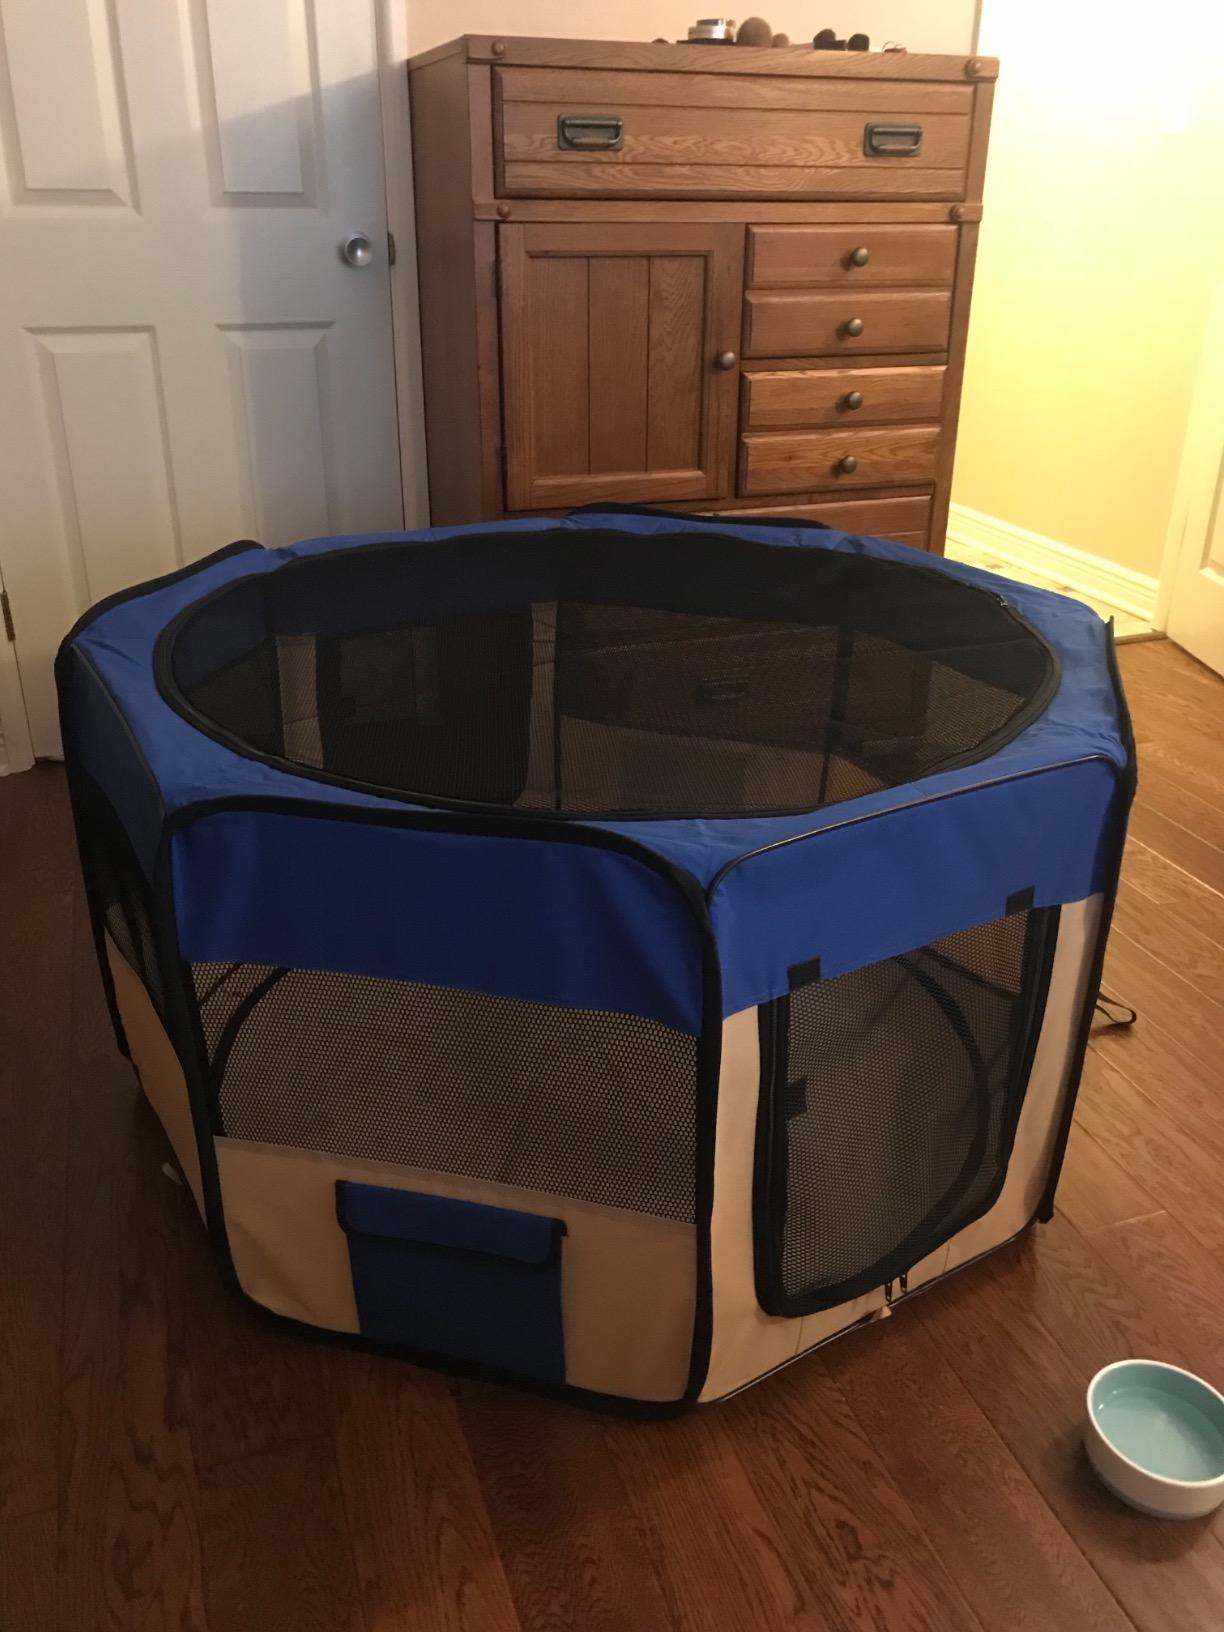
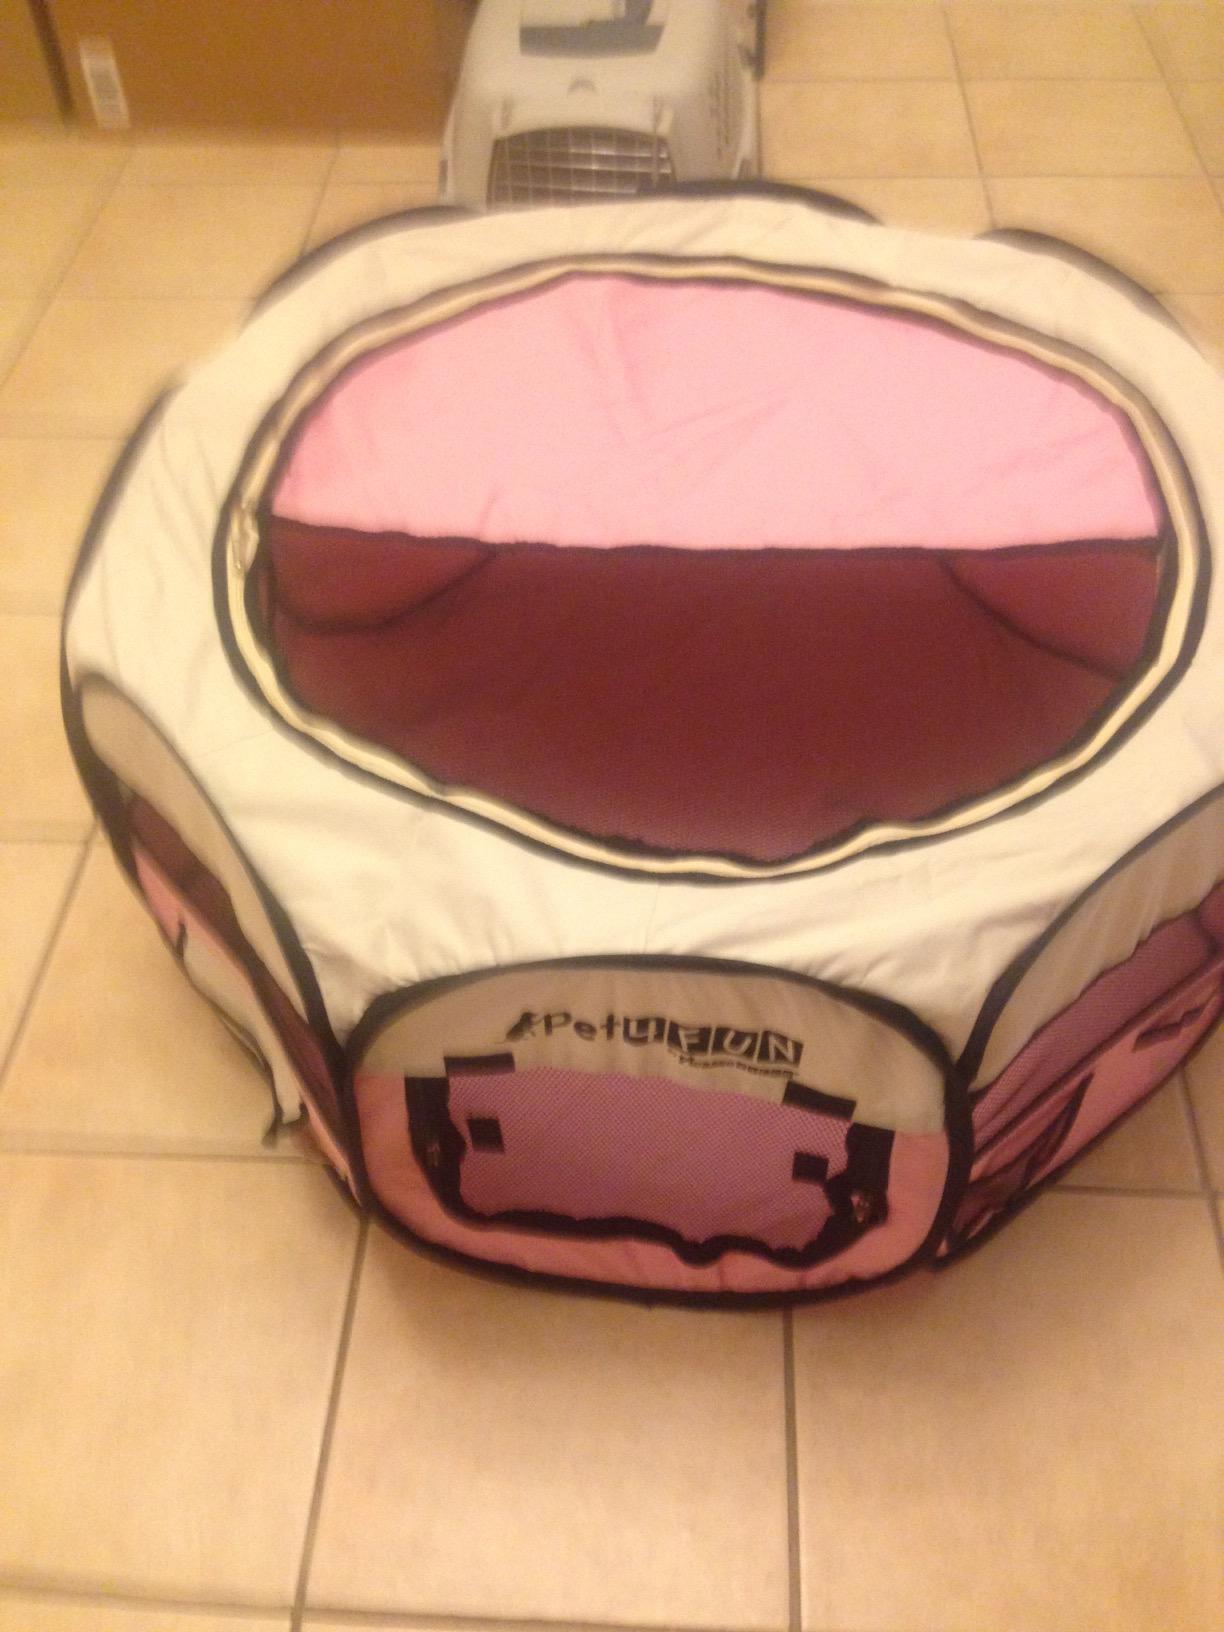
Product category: items_kennel
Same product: no